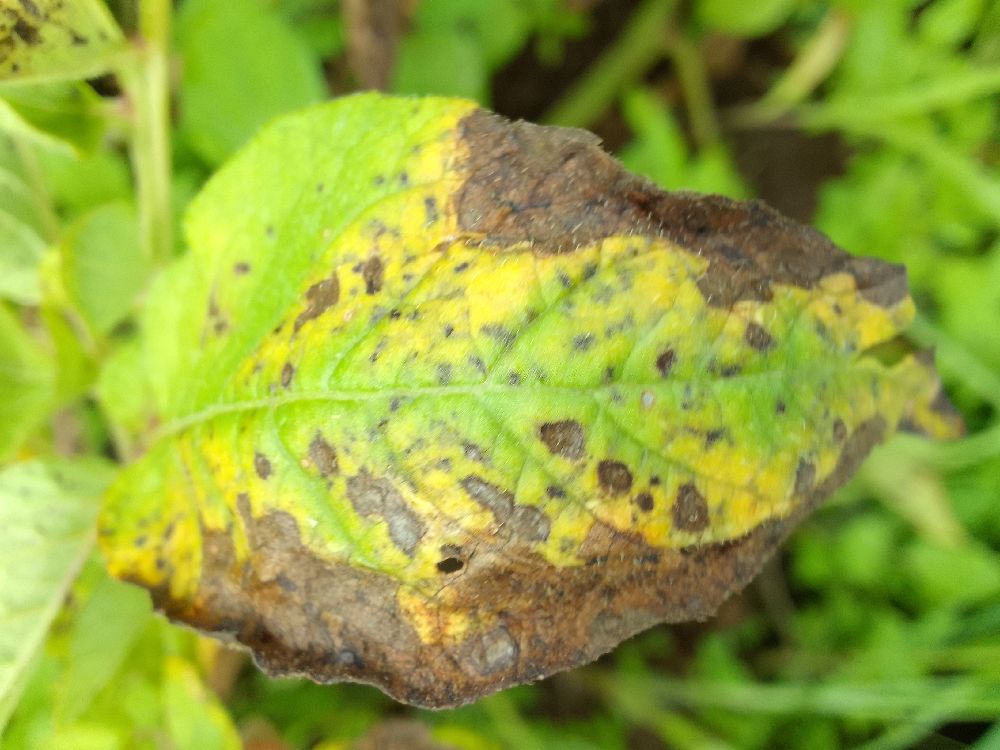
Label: Early blight